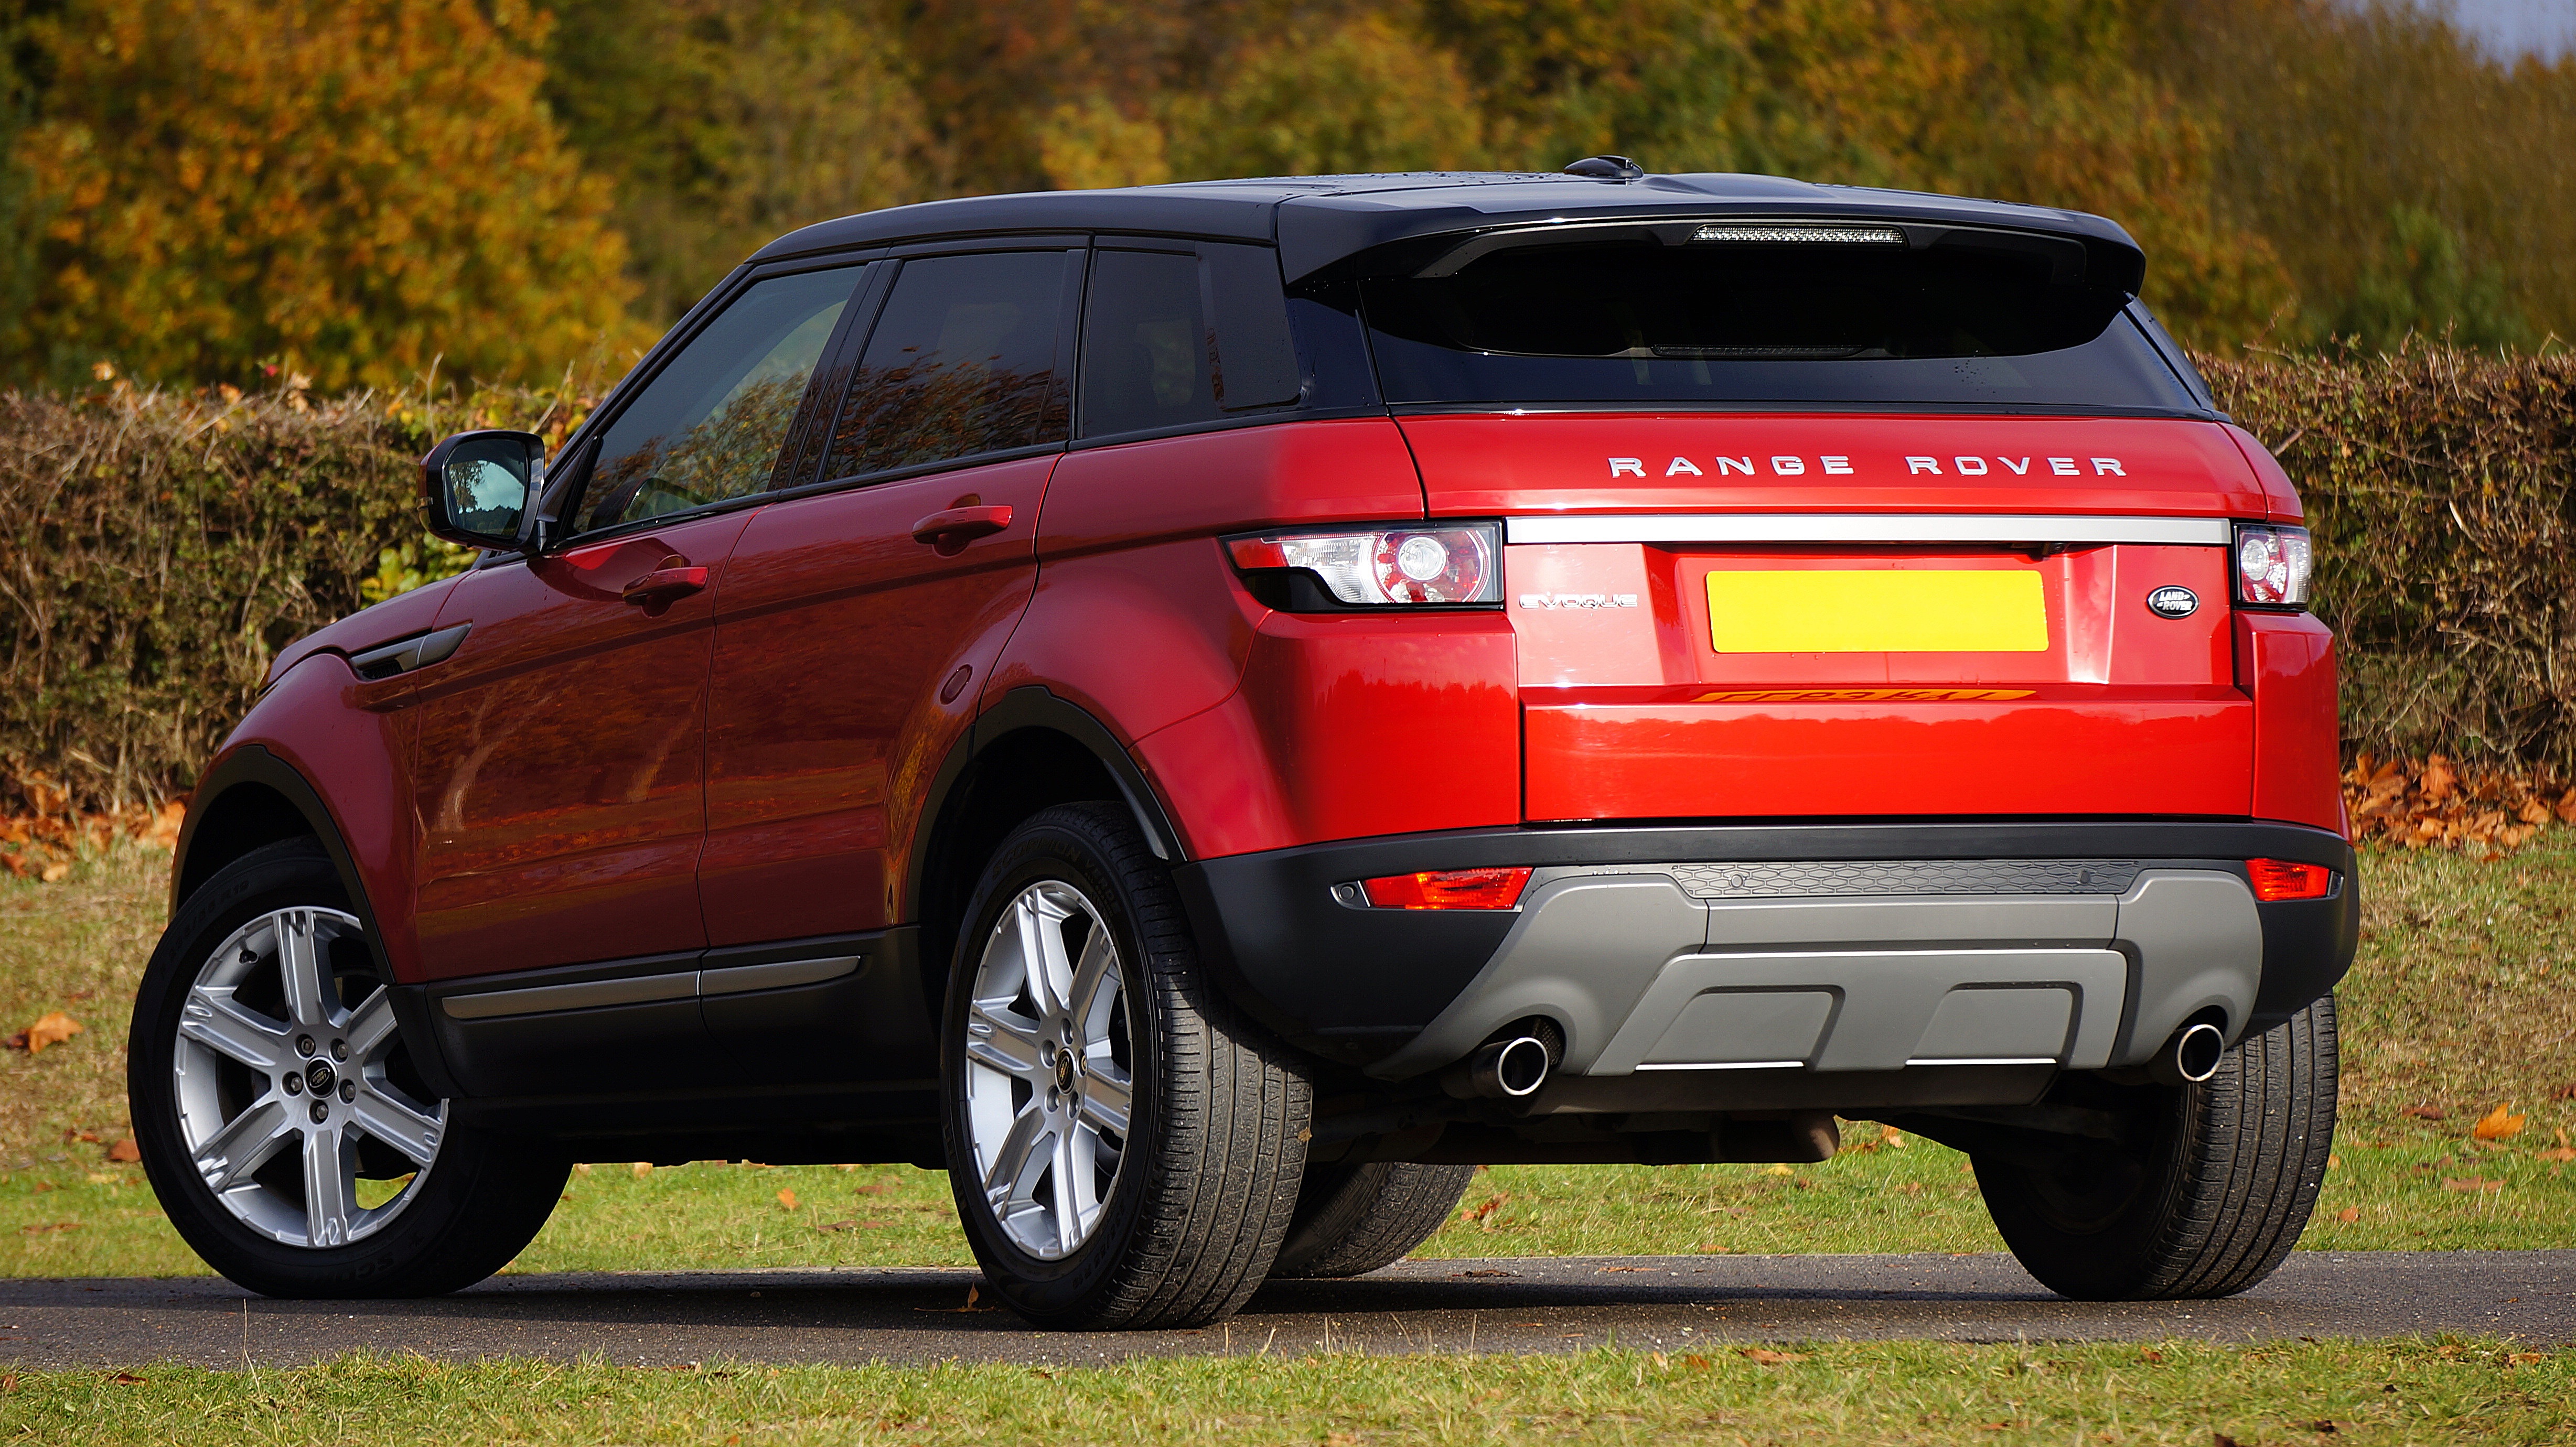
car, wheel, automobile, land, range, transportation, transport, vehicle, auto, automotive, bumper, rover, range rover, 4x4, sport utility vehicle, land vehicle, automotive design, compact sport utility vehicle, range rover evoque